Clora Bryant

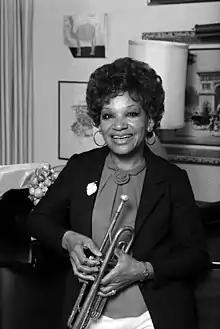
Bryant in 1982

Clora Larea Bryant (May 30, 1927 – August 25, 2019) was an American jazz trumpeter. She was the only female trumpeter to perform with Dizzy Gillespie and Charlie Parker and was a member of the International Sweethearts of Rhythm.